Ying Wa Girls' School

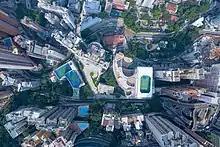
YWGS - view from sky

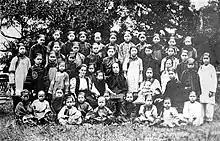
Founder Miss Helen Davies

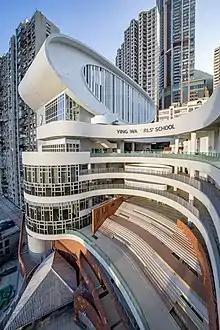
Ying Wa Girls' School New Campus

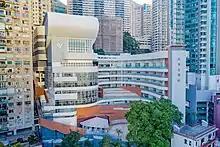
Robinson Road Campus

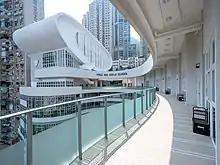
YWGS New Campus

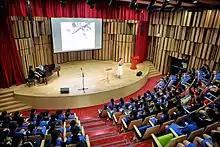
Auditorium

Ying Wa Girls' School is a HKCCCC secondary day school for girls in Mid-Levels, in Hong Kong. The campus is located at 76 Robinson Road, Mid-levels. The enrolment currently stands at slightly under 1,000 students. It is one of the 22 Grant Schools in Hong Kong. Ying Wa Girls' School is a selective secondary school and its graduates are known for their distinguished performances at public examinations. The current Principal of the School is Mr. Francis Kwan. He succeeded Mrs. Ruth Lee as the Principal in 2015.